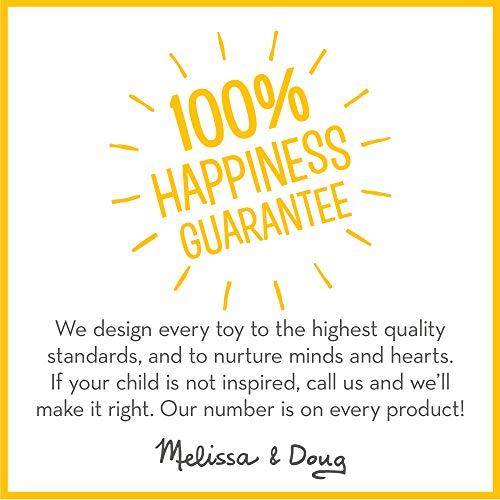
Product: Melissa & Doug Natural Play Book & Game: Mamas & Babies (10-Page Board Book, 20 Memory Match Cards, Great Gift for Girls and Boys - Best for 3, 4, and 5 Year Olds)
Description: Boxed set with 10-page Mamas and Babies board book and memory match game cards.
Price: $9.99
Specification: ProductDimensions:5.8x2.1x6.8inches|ItemWeight:12.8ounces|ShippingWeight:12.8ounces(Viewshippingratesandpolicies)|ASIN:1950013618